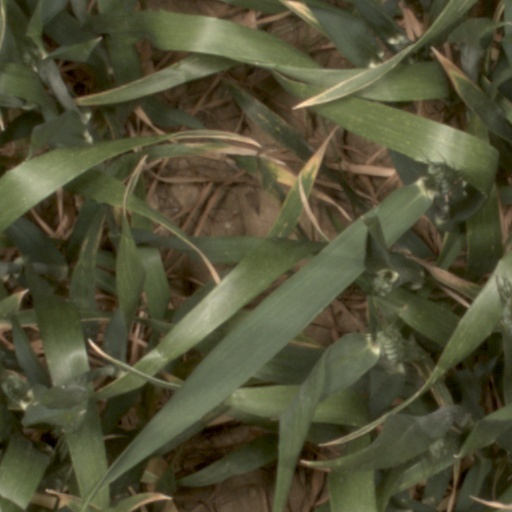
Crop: wheat